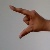
The image shows a hand gesture representing the letter 'Z' in Indian Sign Language.